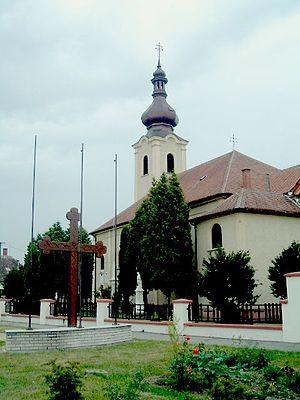
Pecöl est un village et une commune du comitat de Vas en Hongrie.